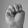
ASL letter: M